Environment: real
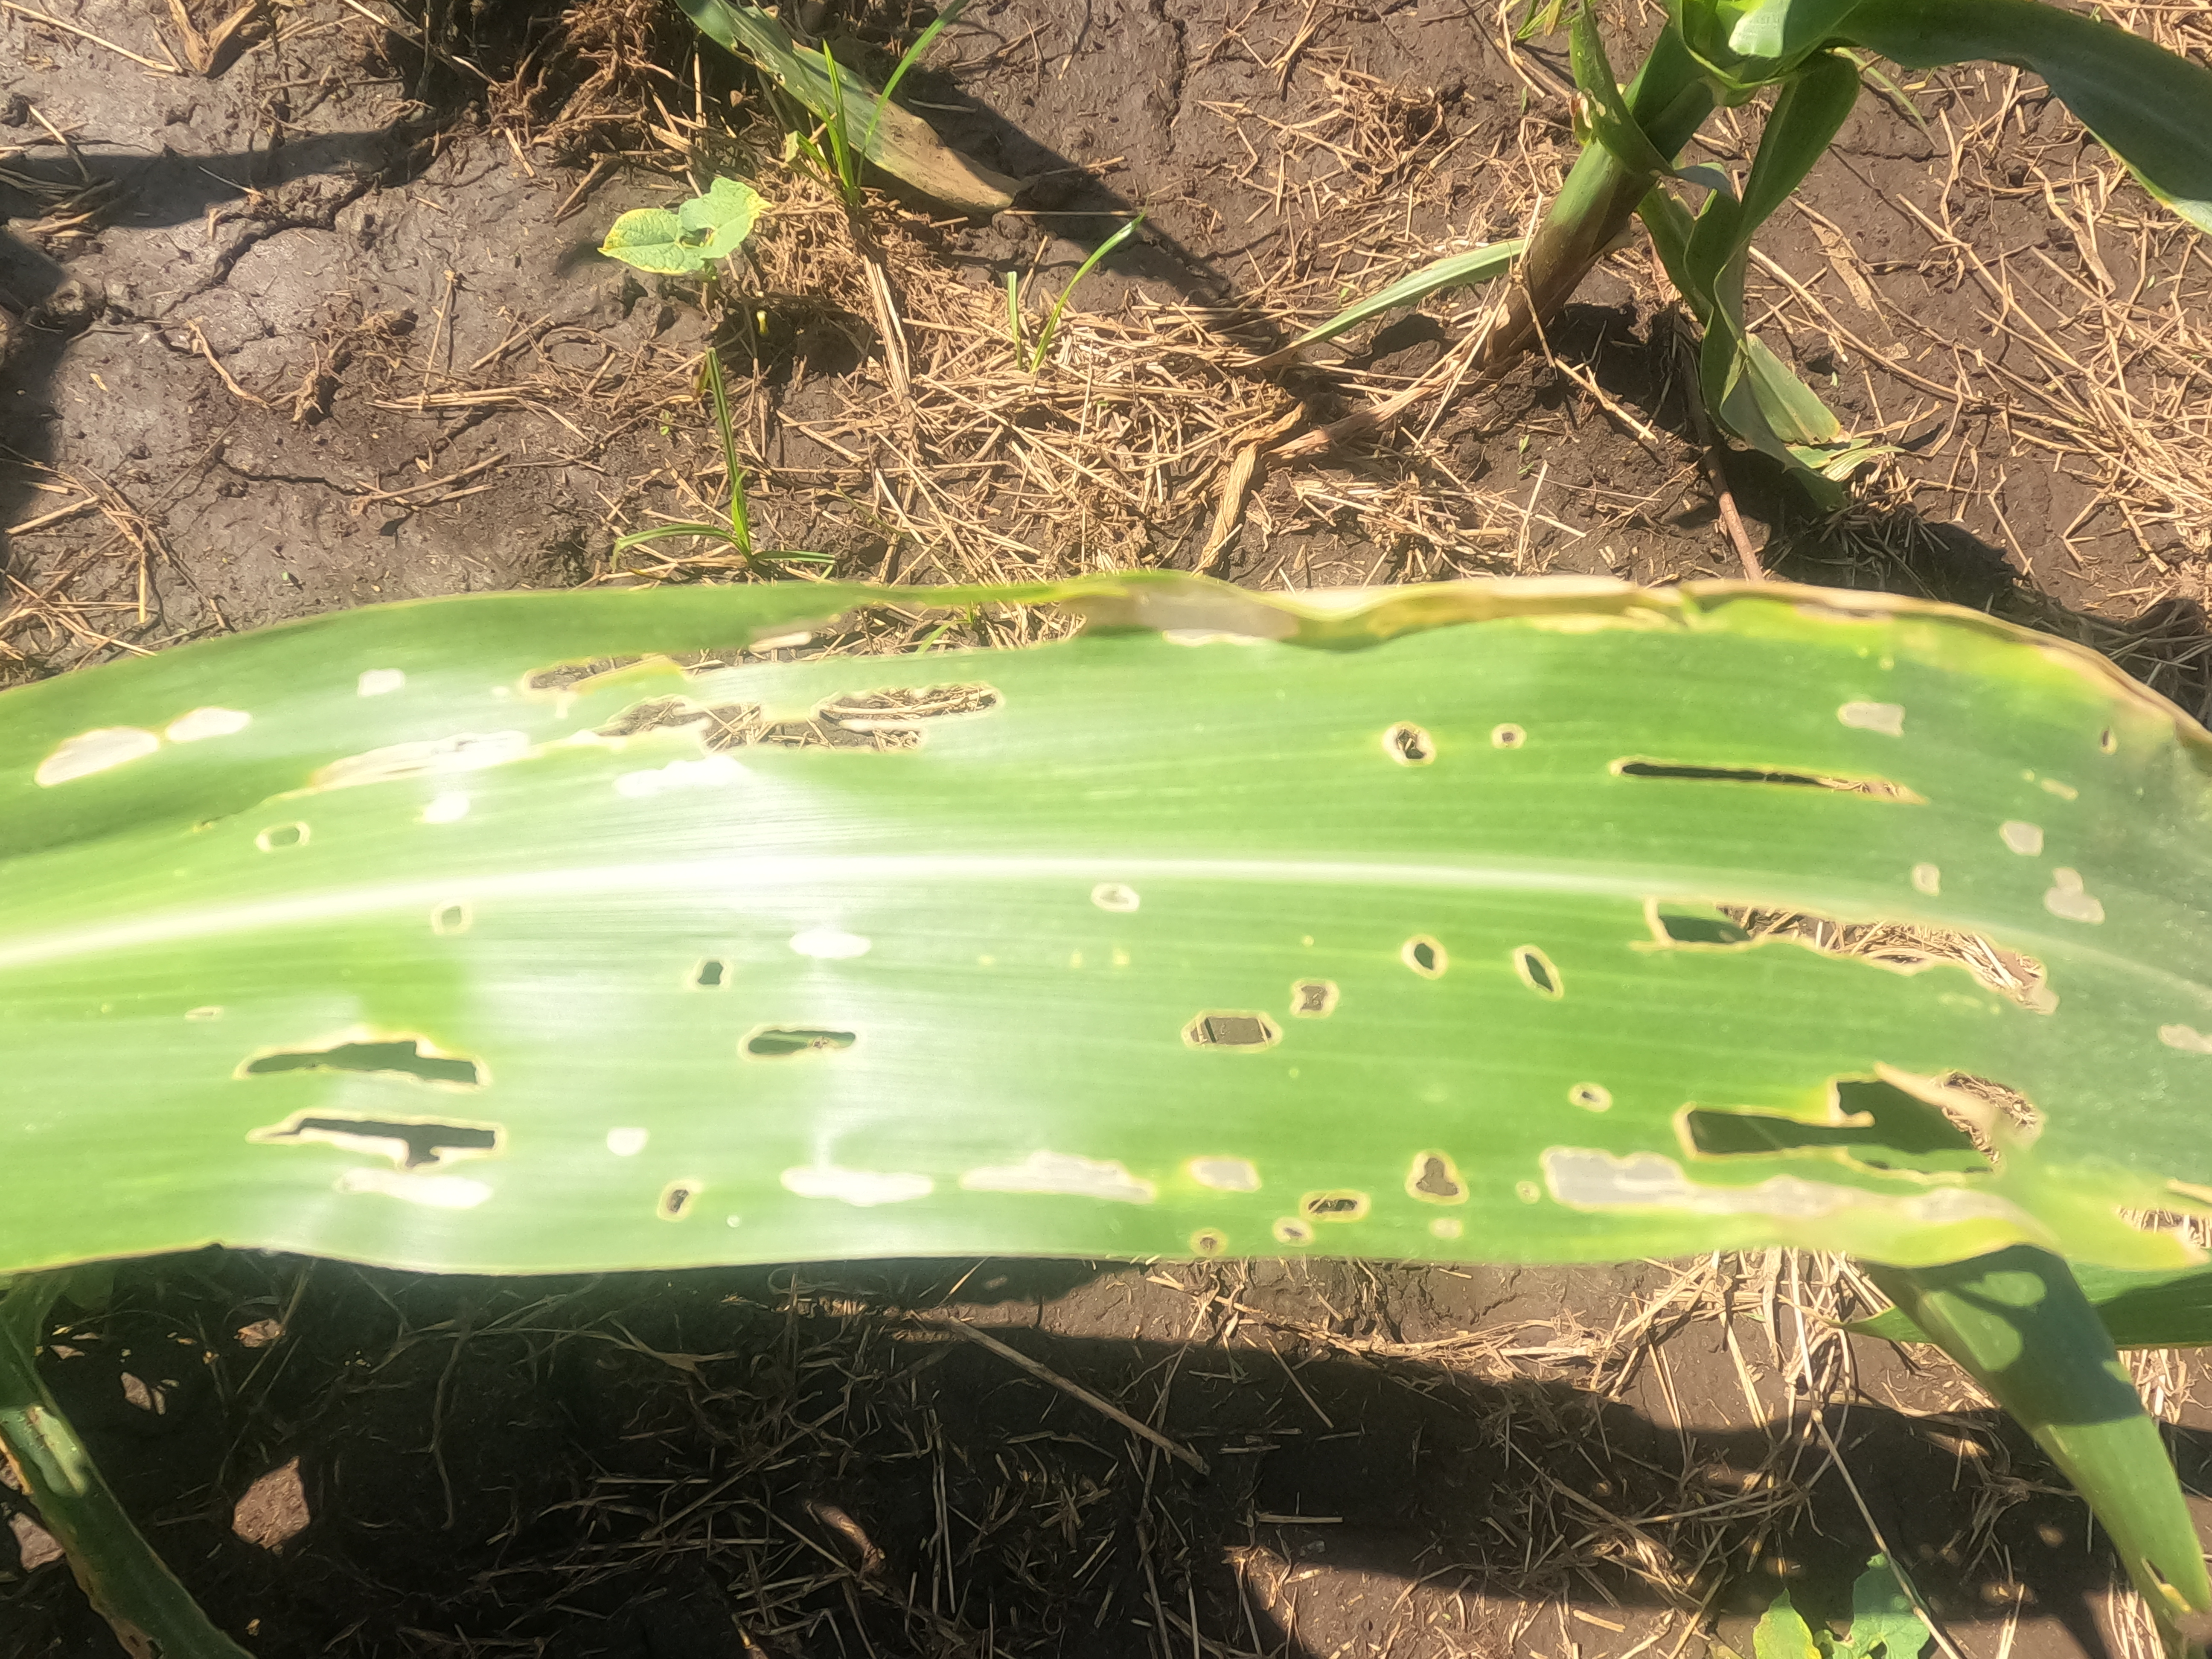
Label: fall_armyworm